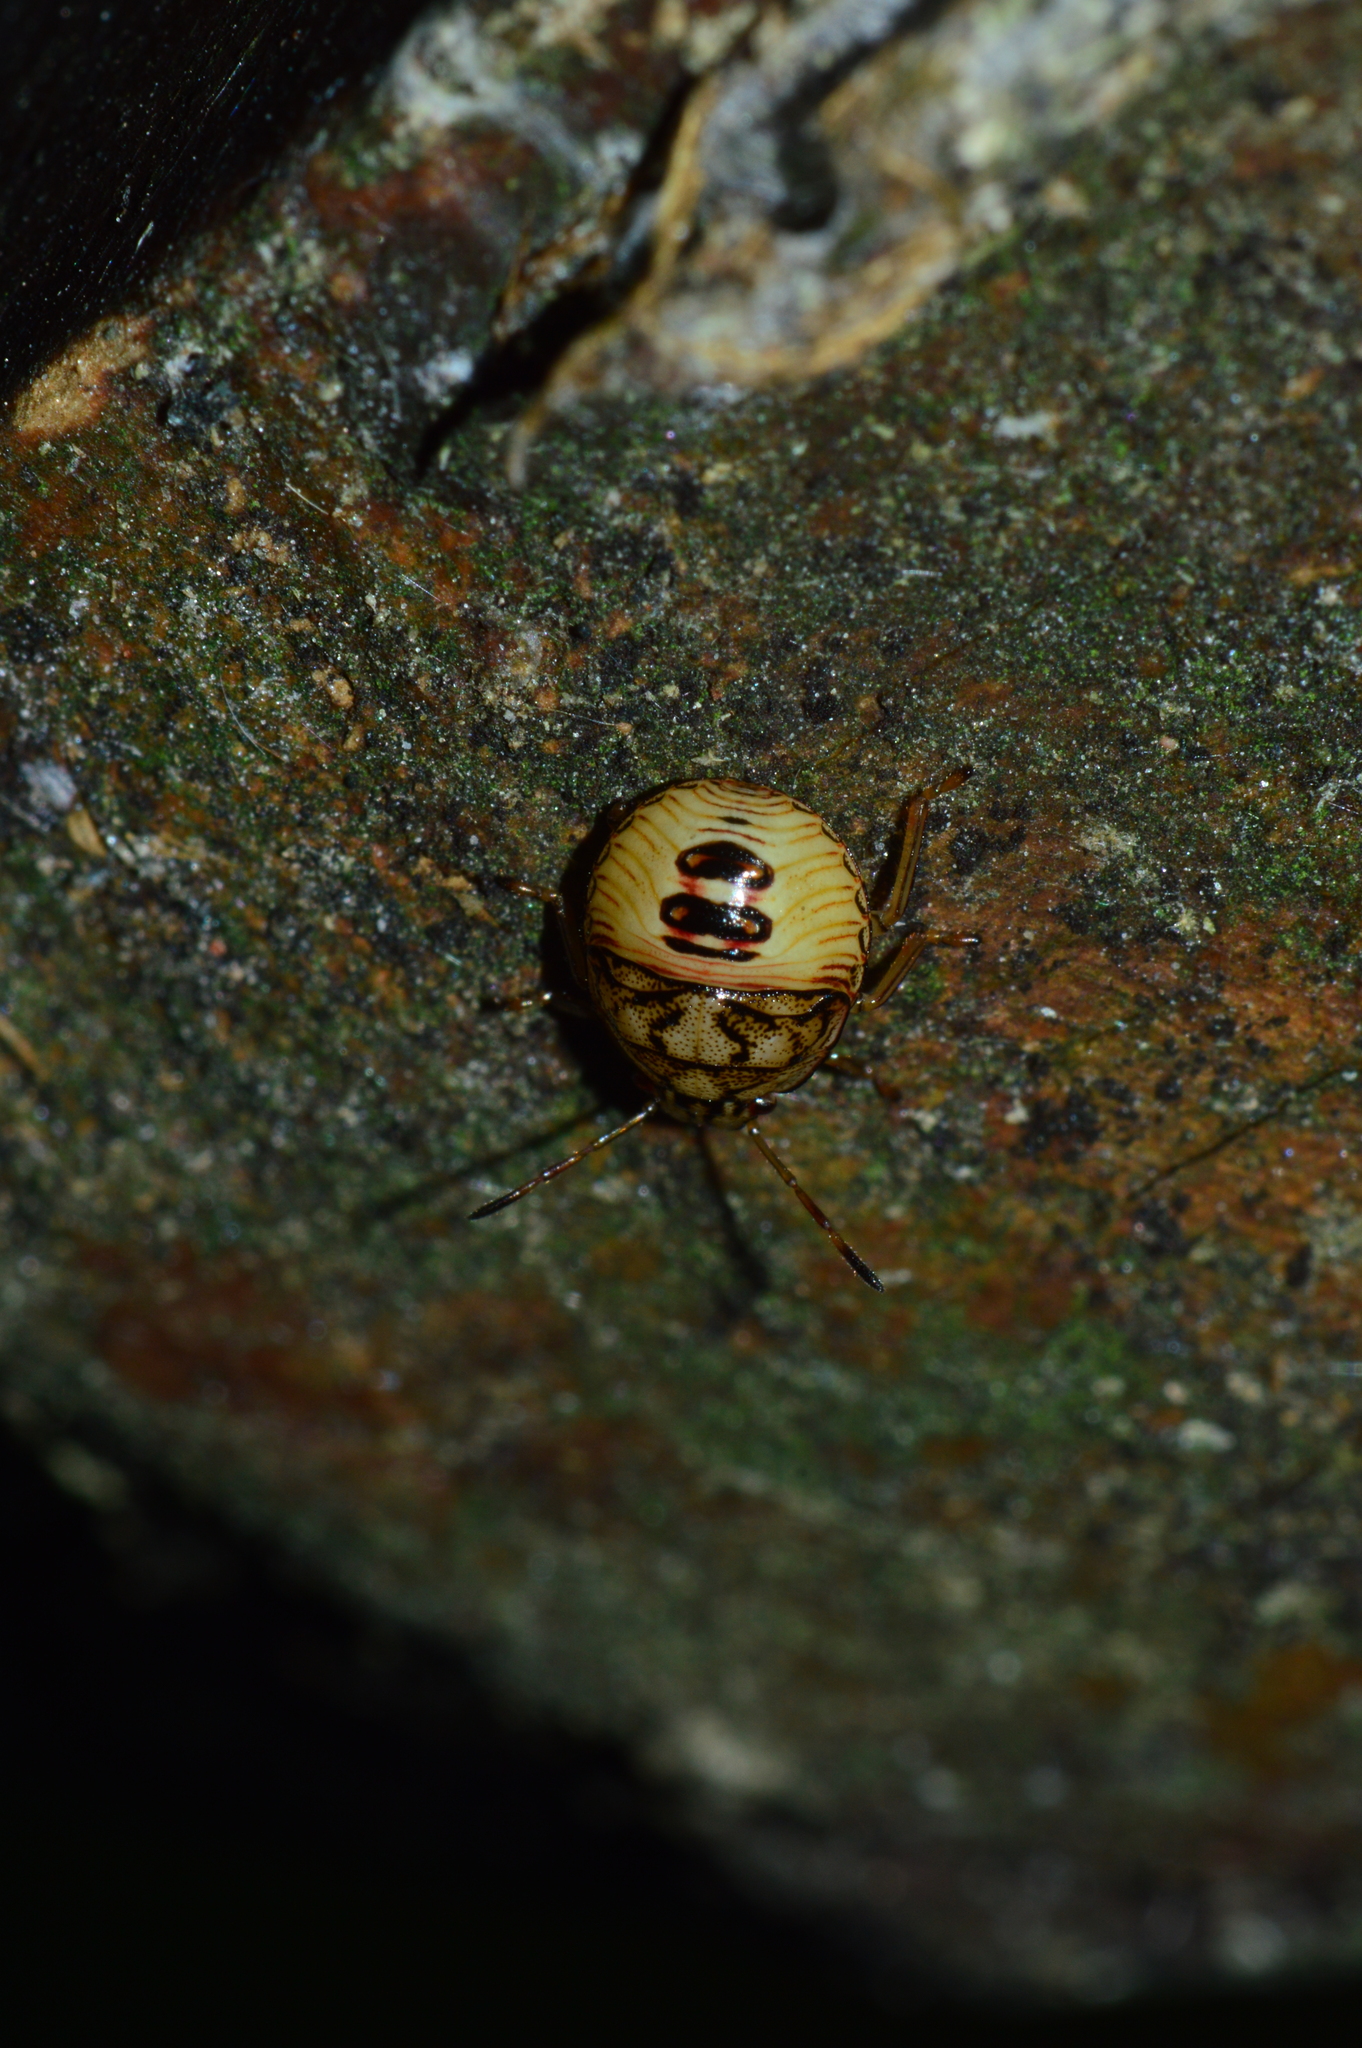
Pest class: stink_bug